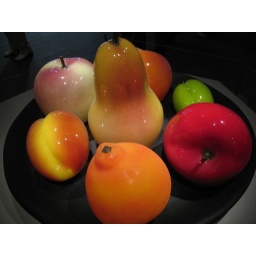
giant plastic fruit at deYoung Museum, SF ( legs in the back give you a sense of scale)